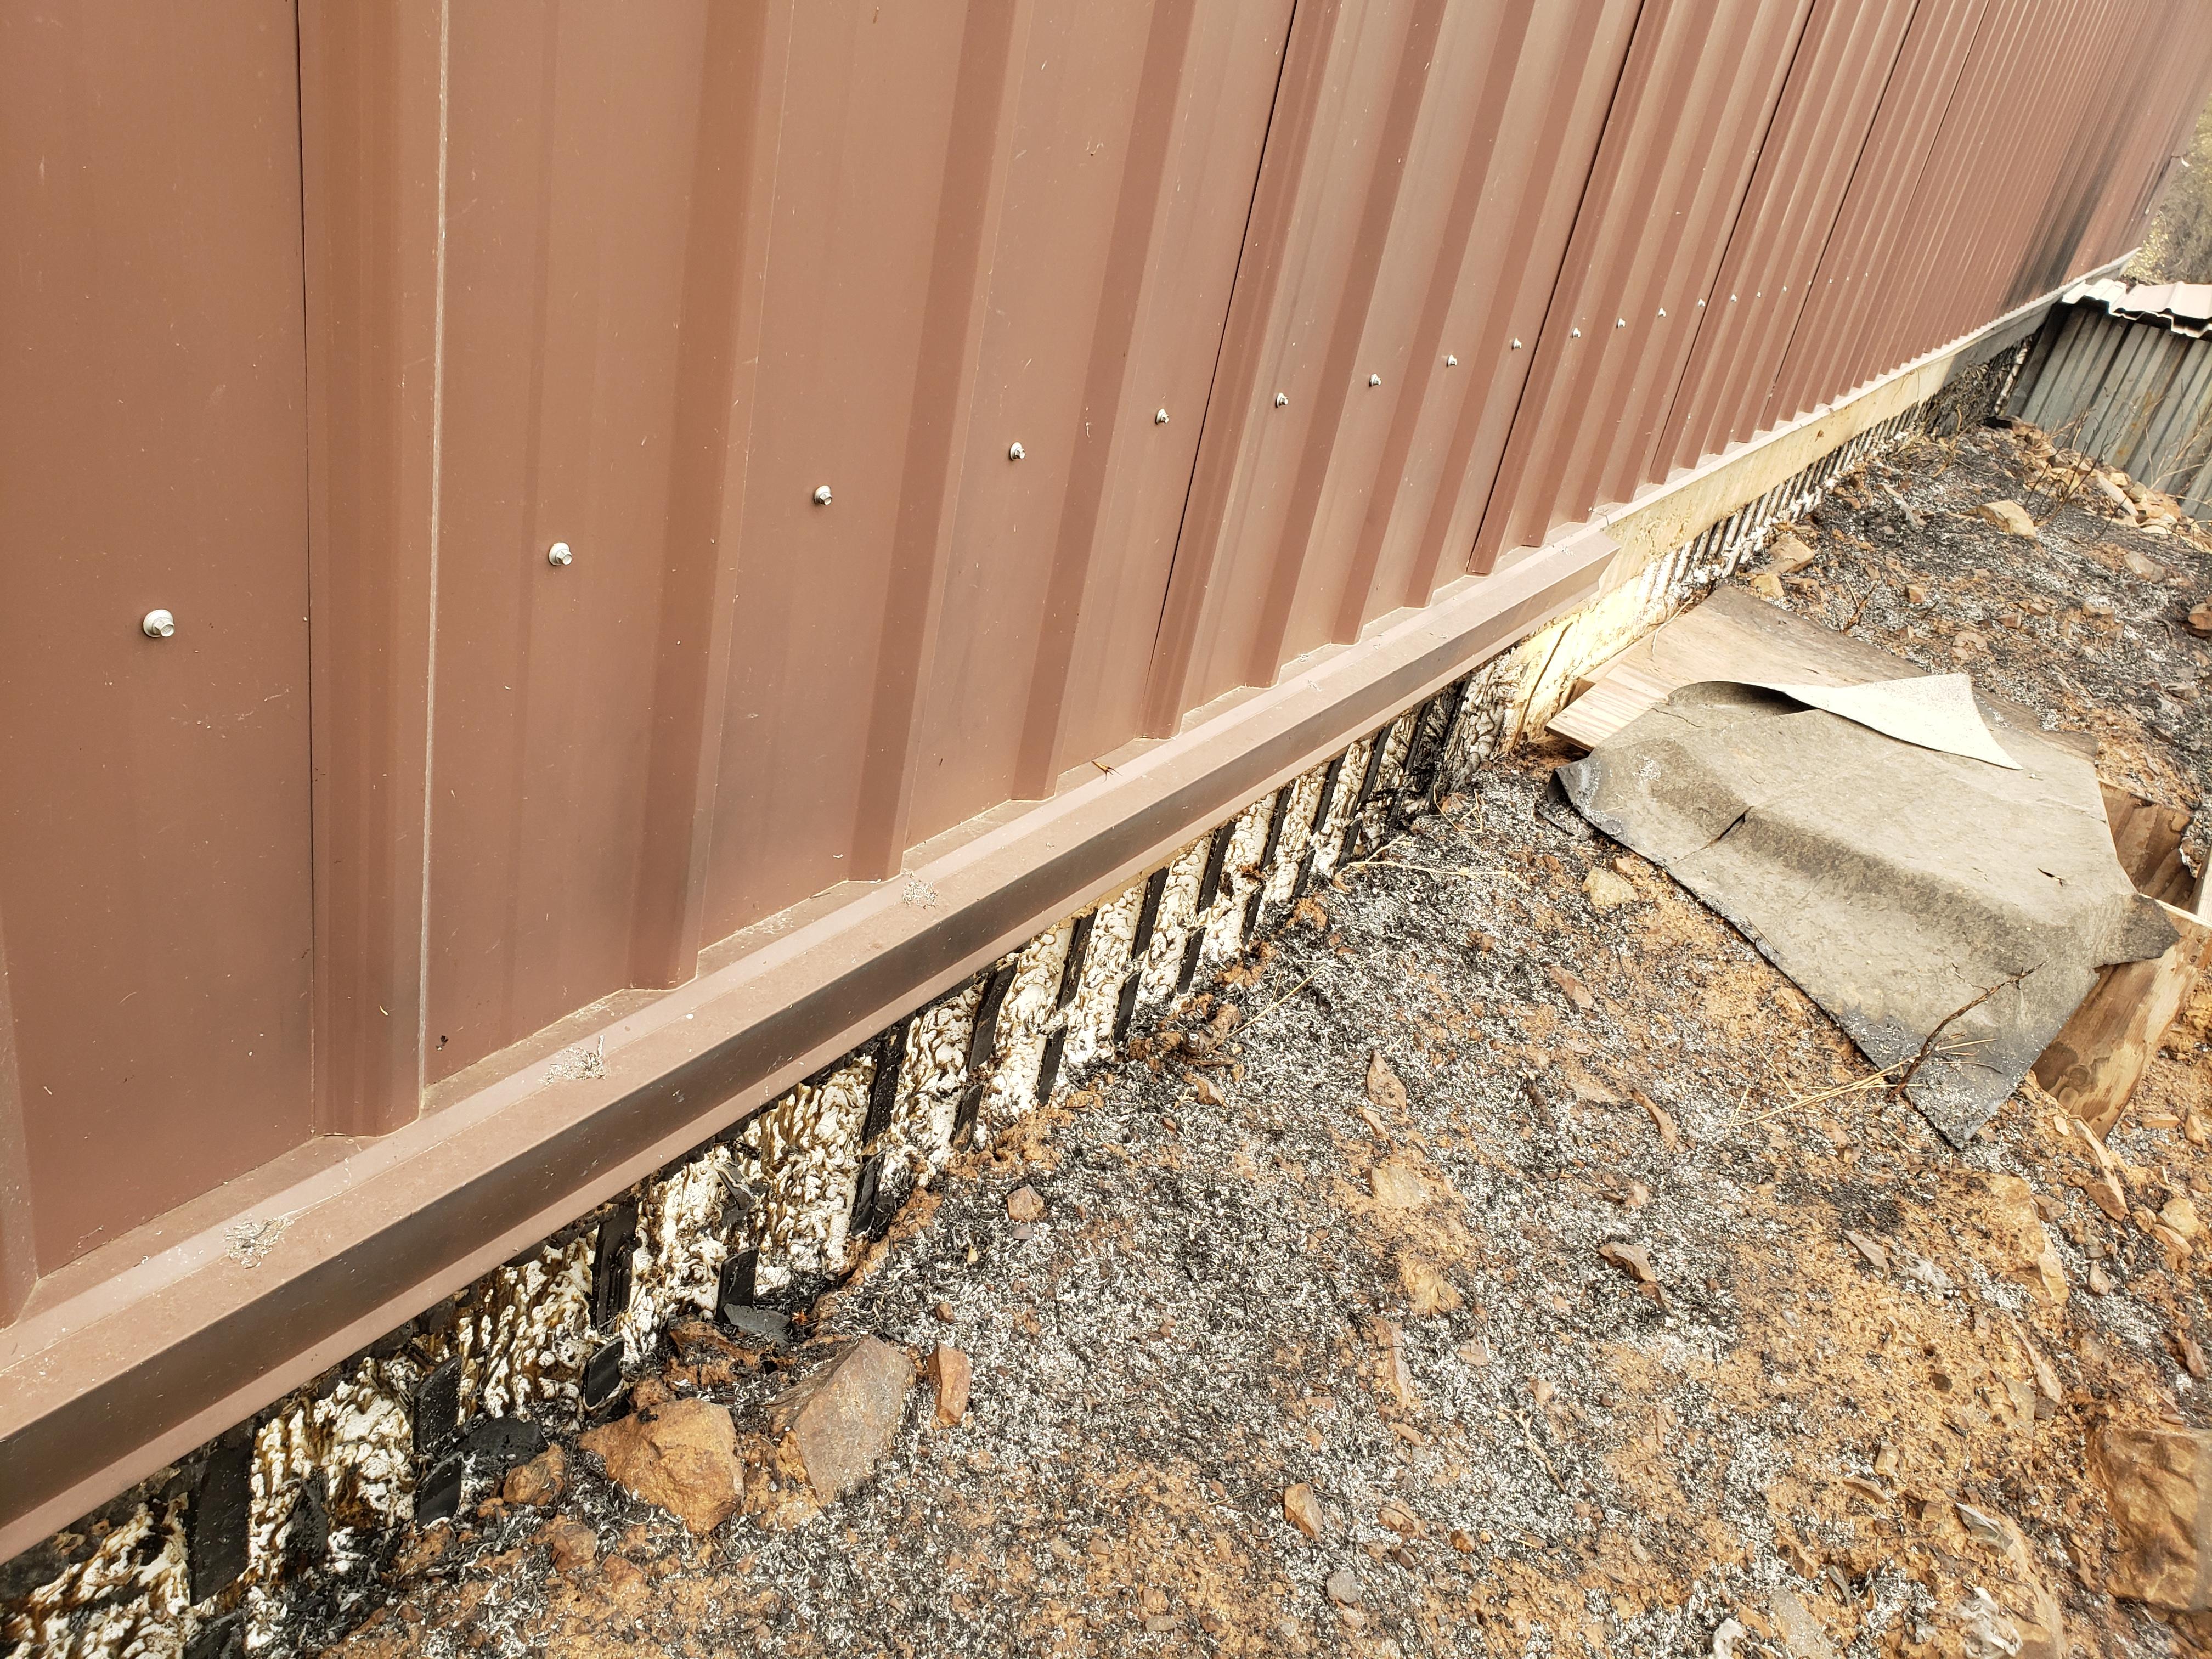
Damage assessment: affected